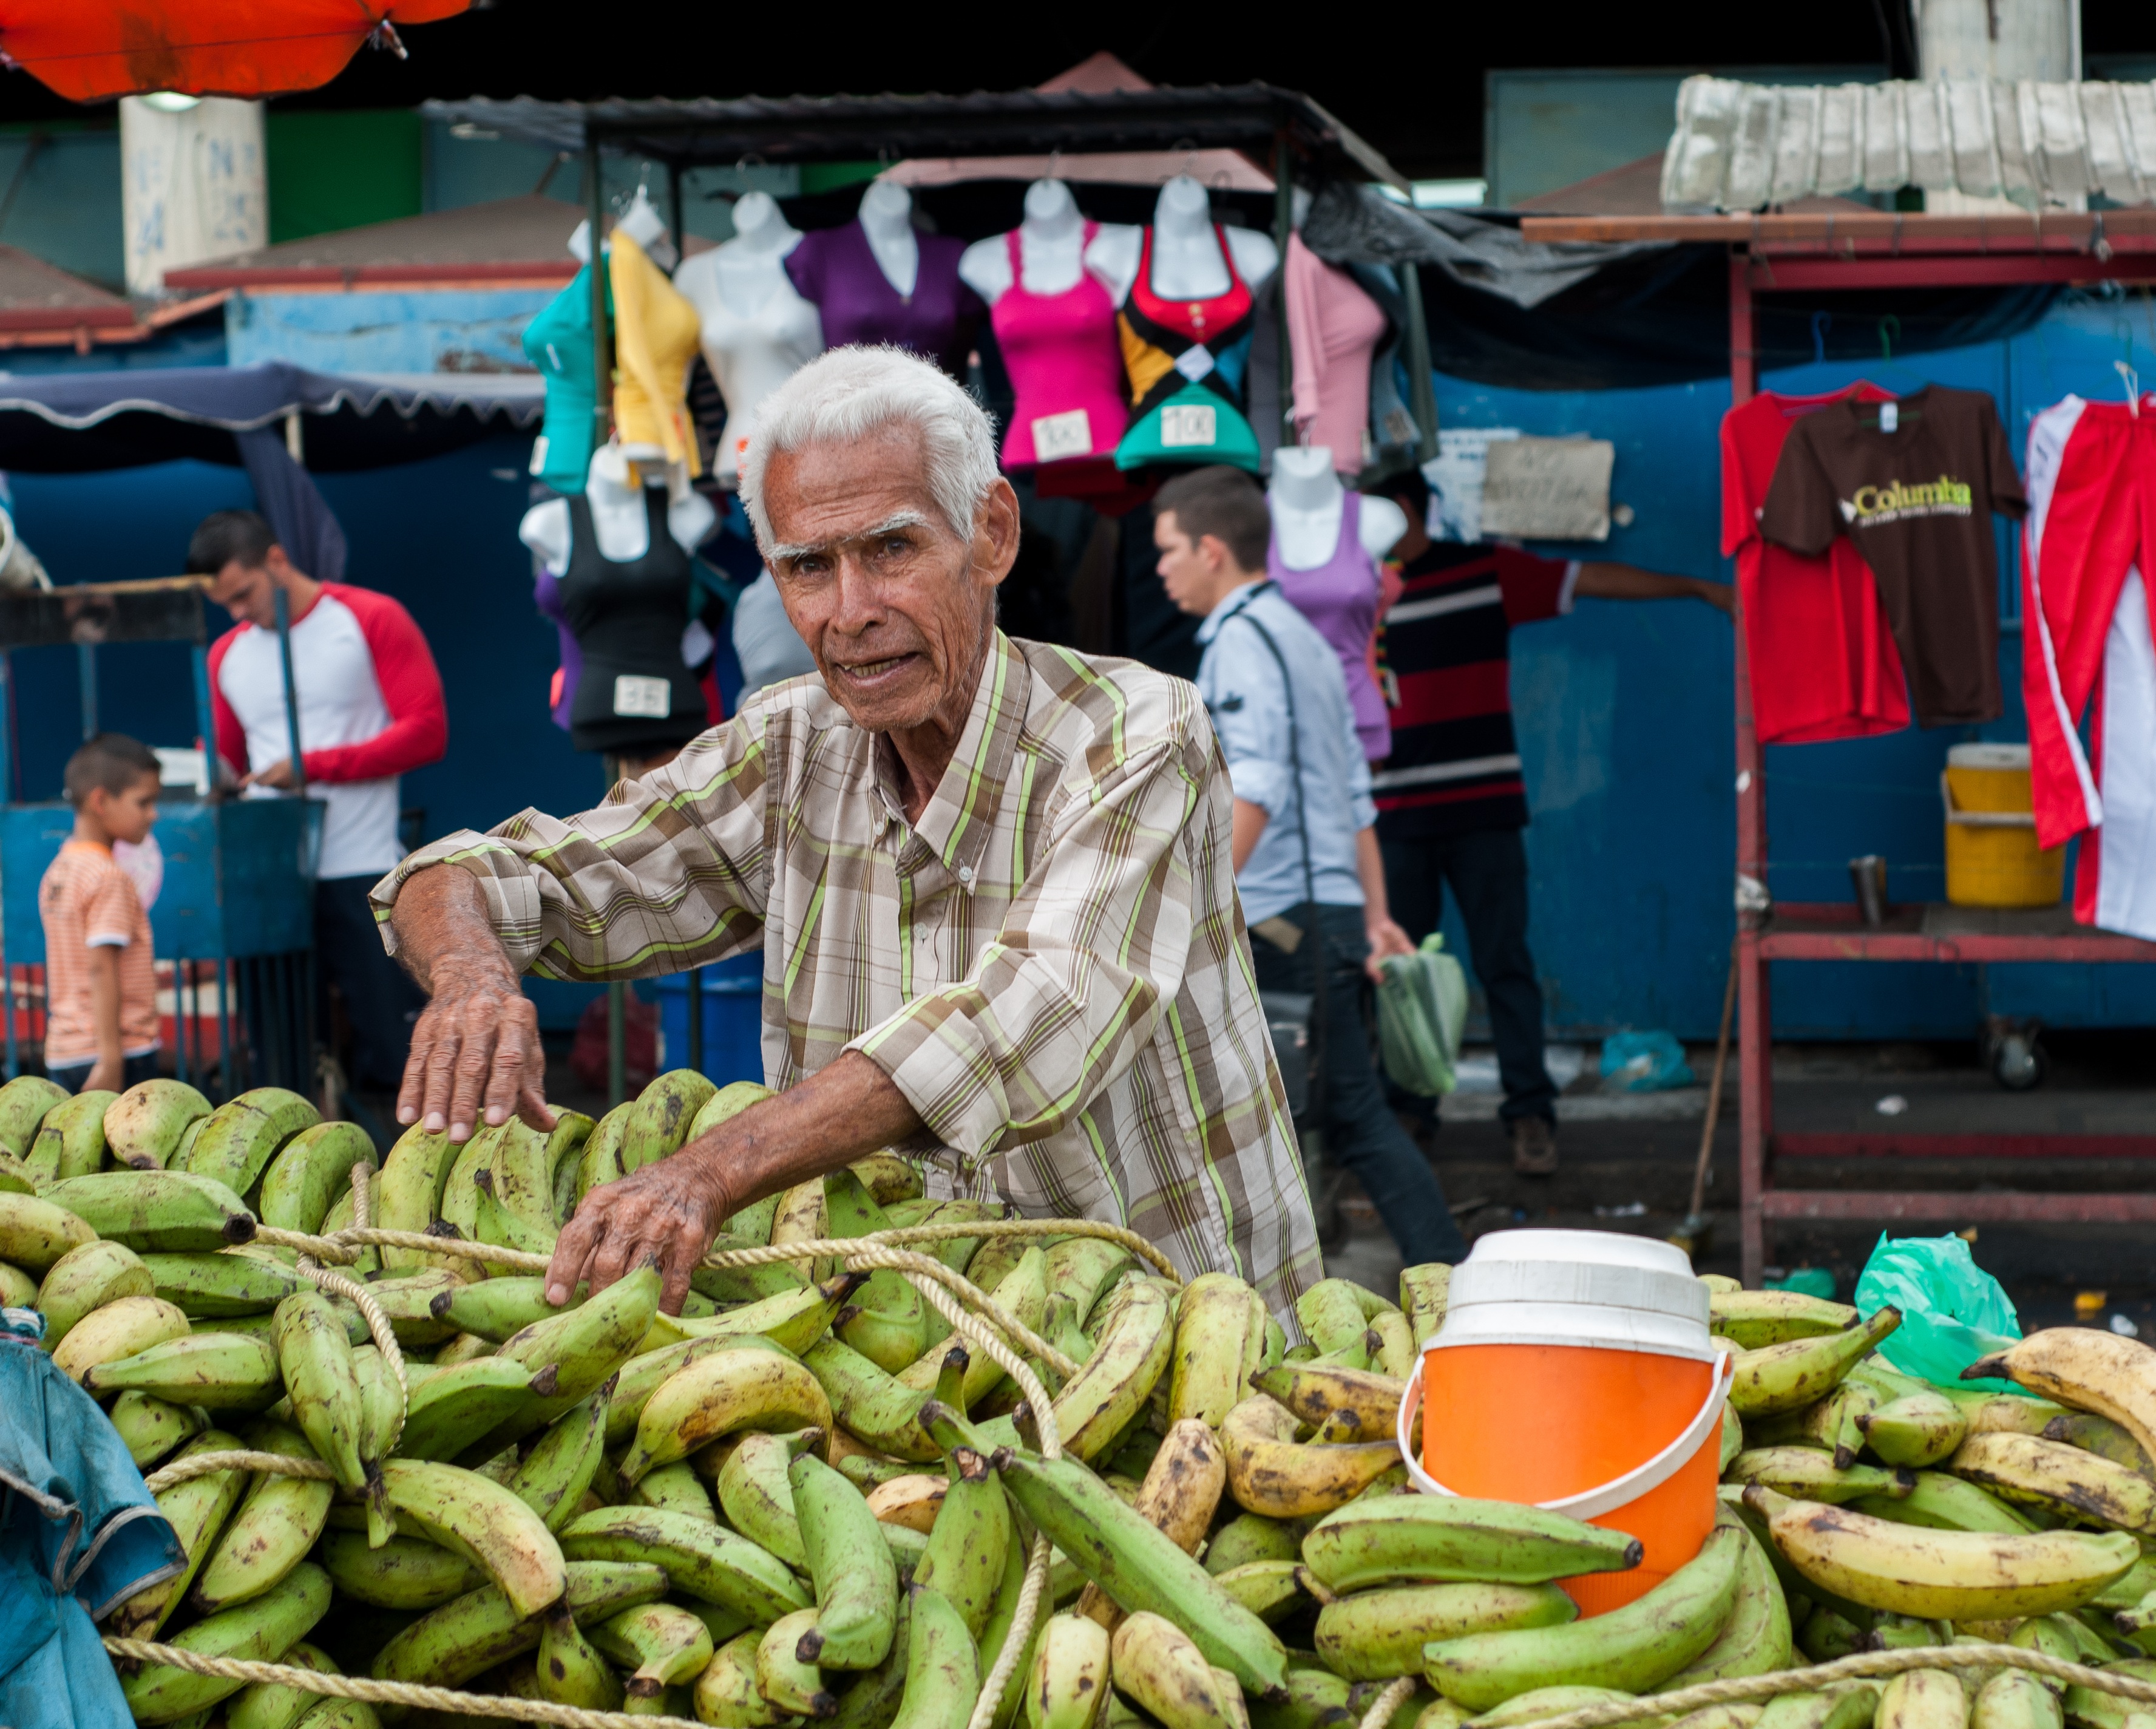
street, fruit, city, male, dish, food, vendor, produce, fresh, market, marketplace, public space, bananas, farmers, local food, sense, open market, human settlement, greengrocer